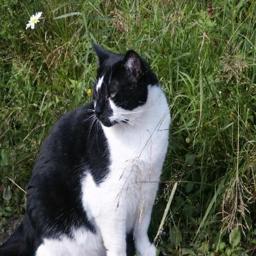
Animal: cats